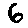
Label: 6